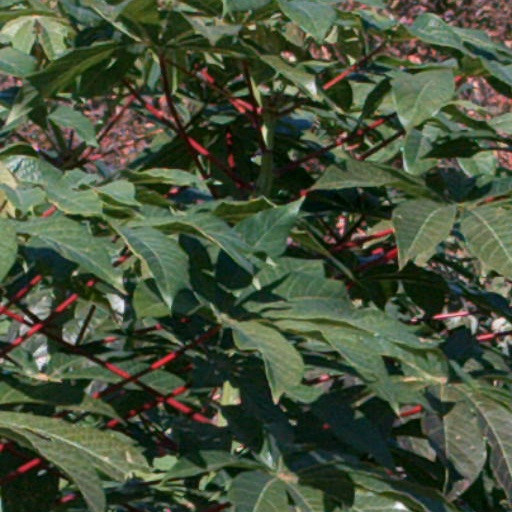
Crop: cassava